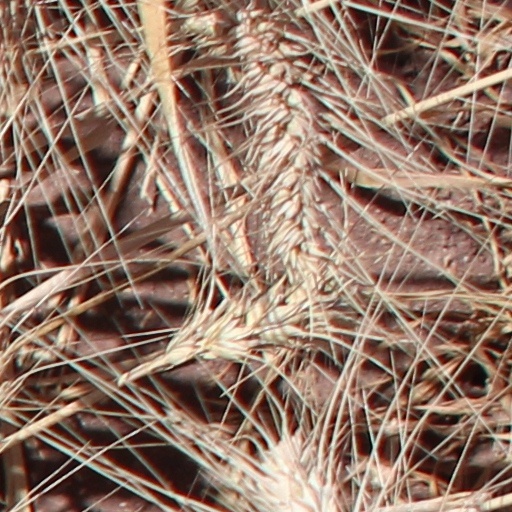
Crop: wheat